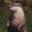
Label: otter